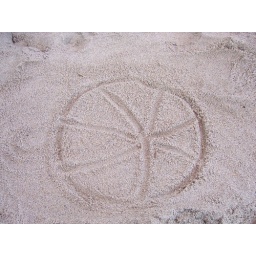
Dan drew a beach ball in the sand.